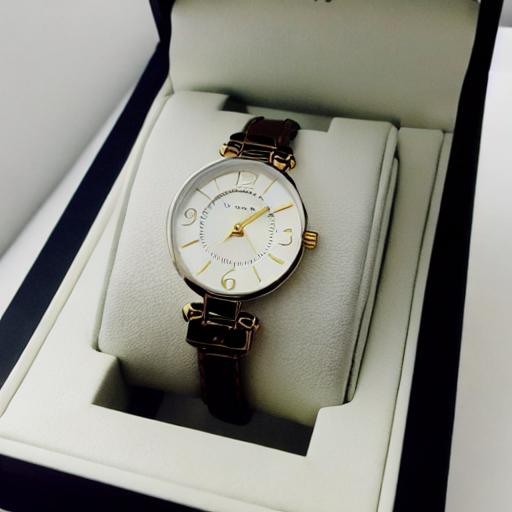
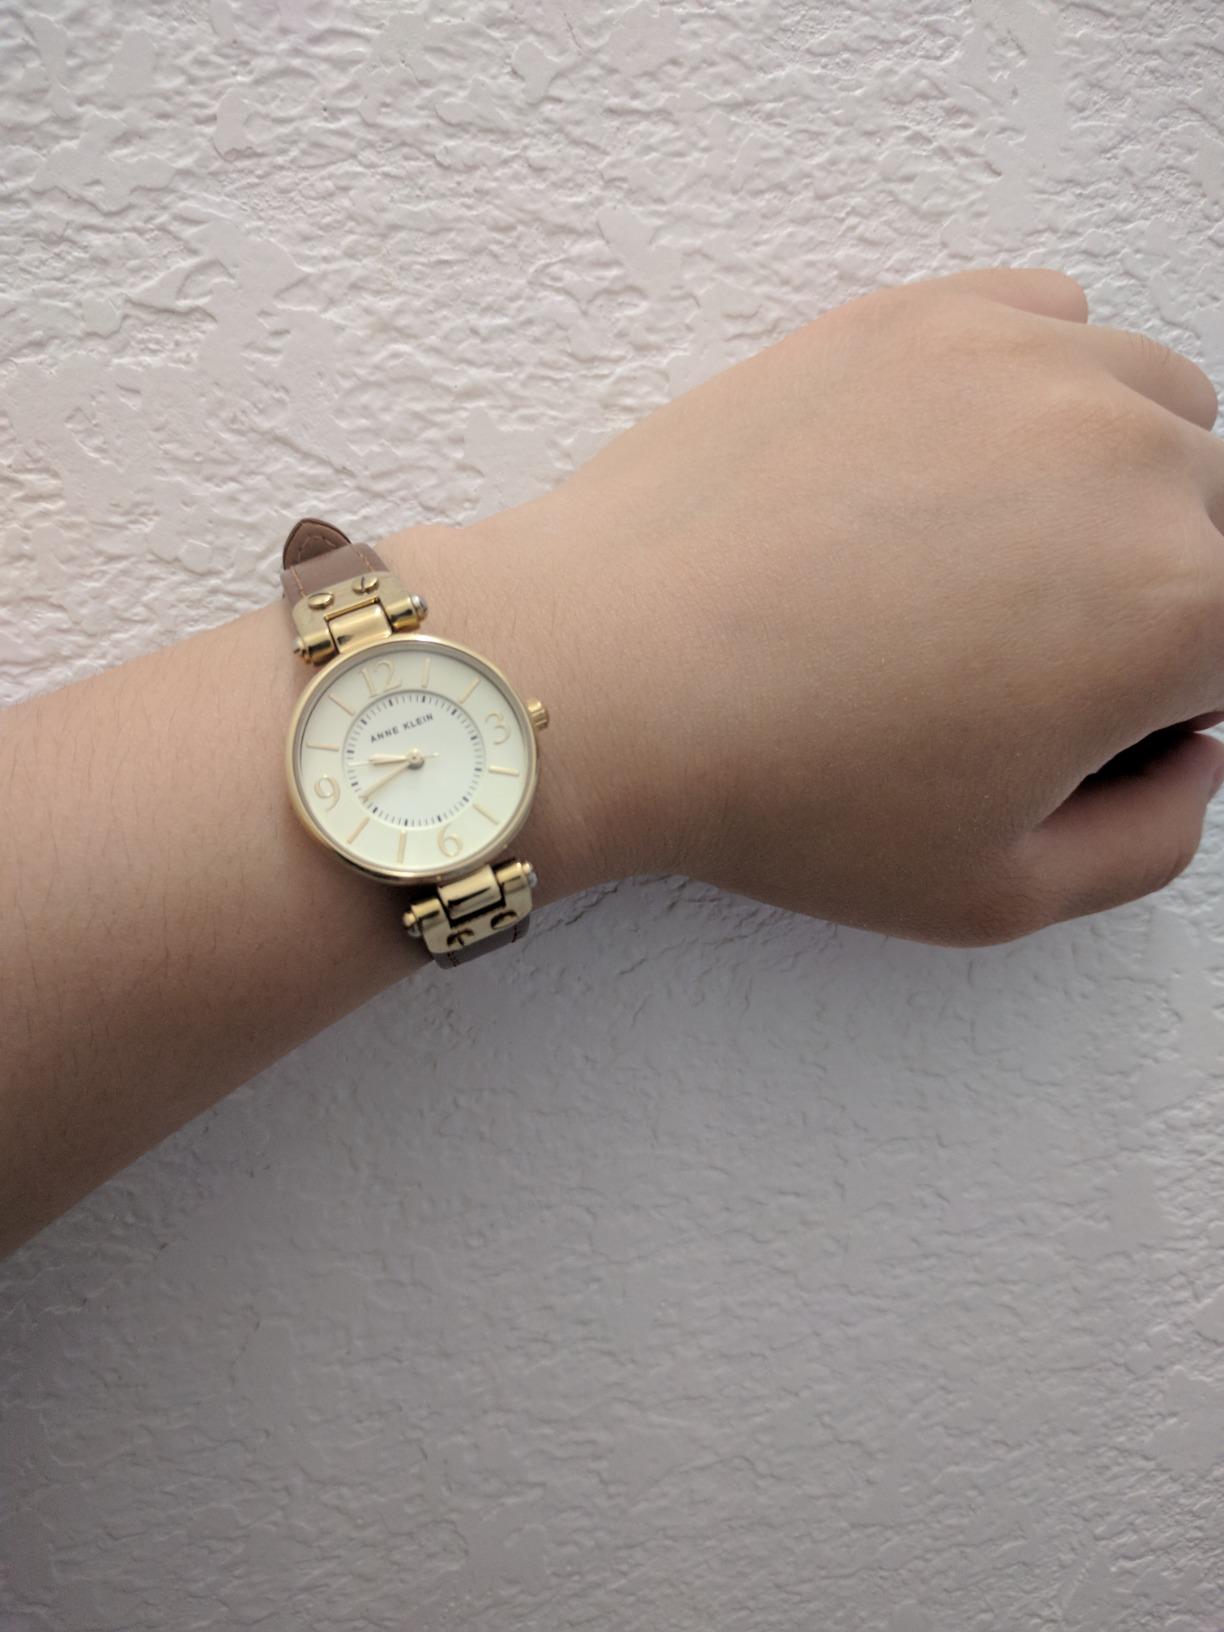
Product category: accessories_watch
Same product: no